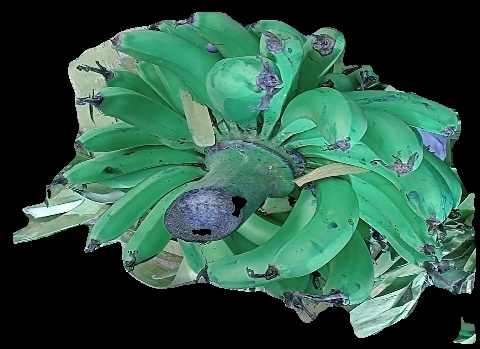
Variety: pachbale
Grade: grade3